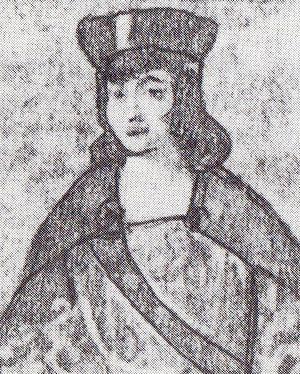
Othon IV, dit « le Boiteux », est duc de Brunswick-Lunebourg et prince de Lunebourg de 1434 à sa mort.